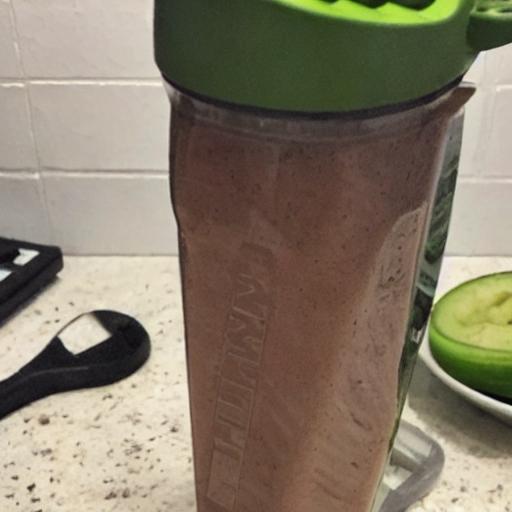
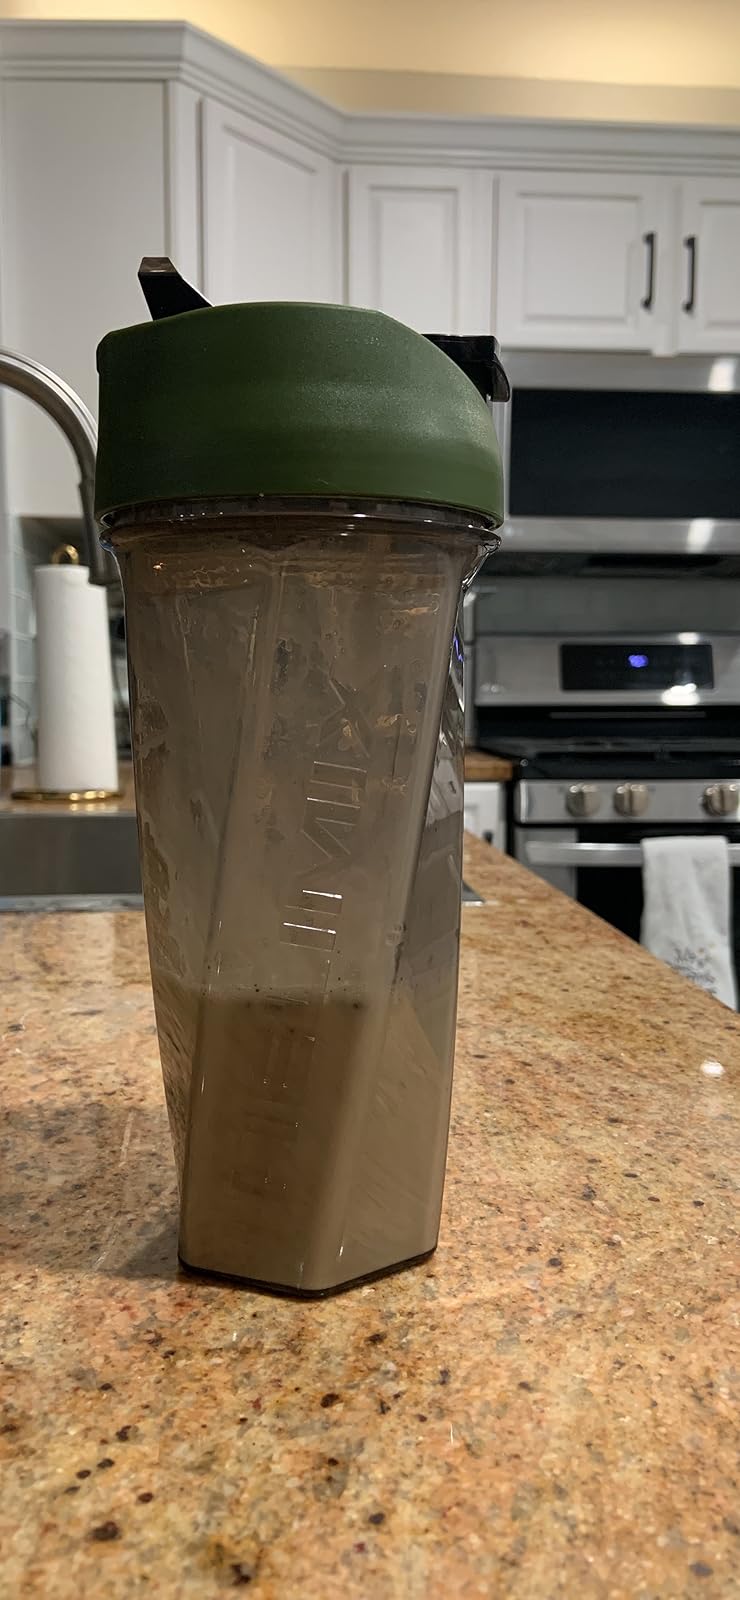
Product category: items_blender
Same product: no